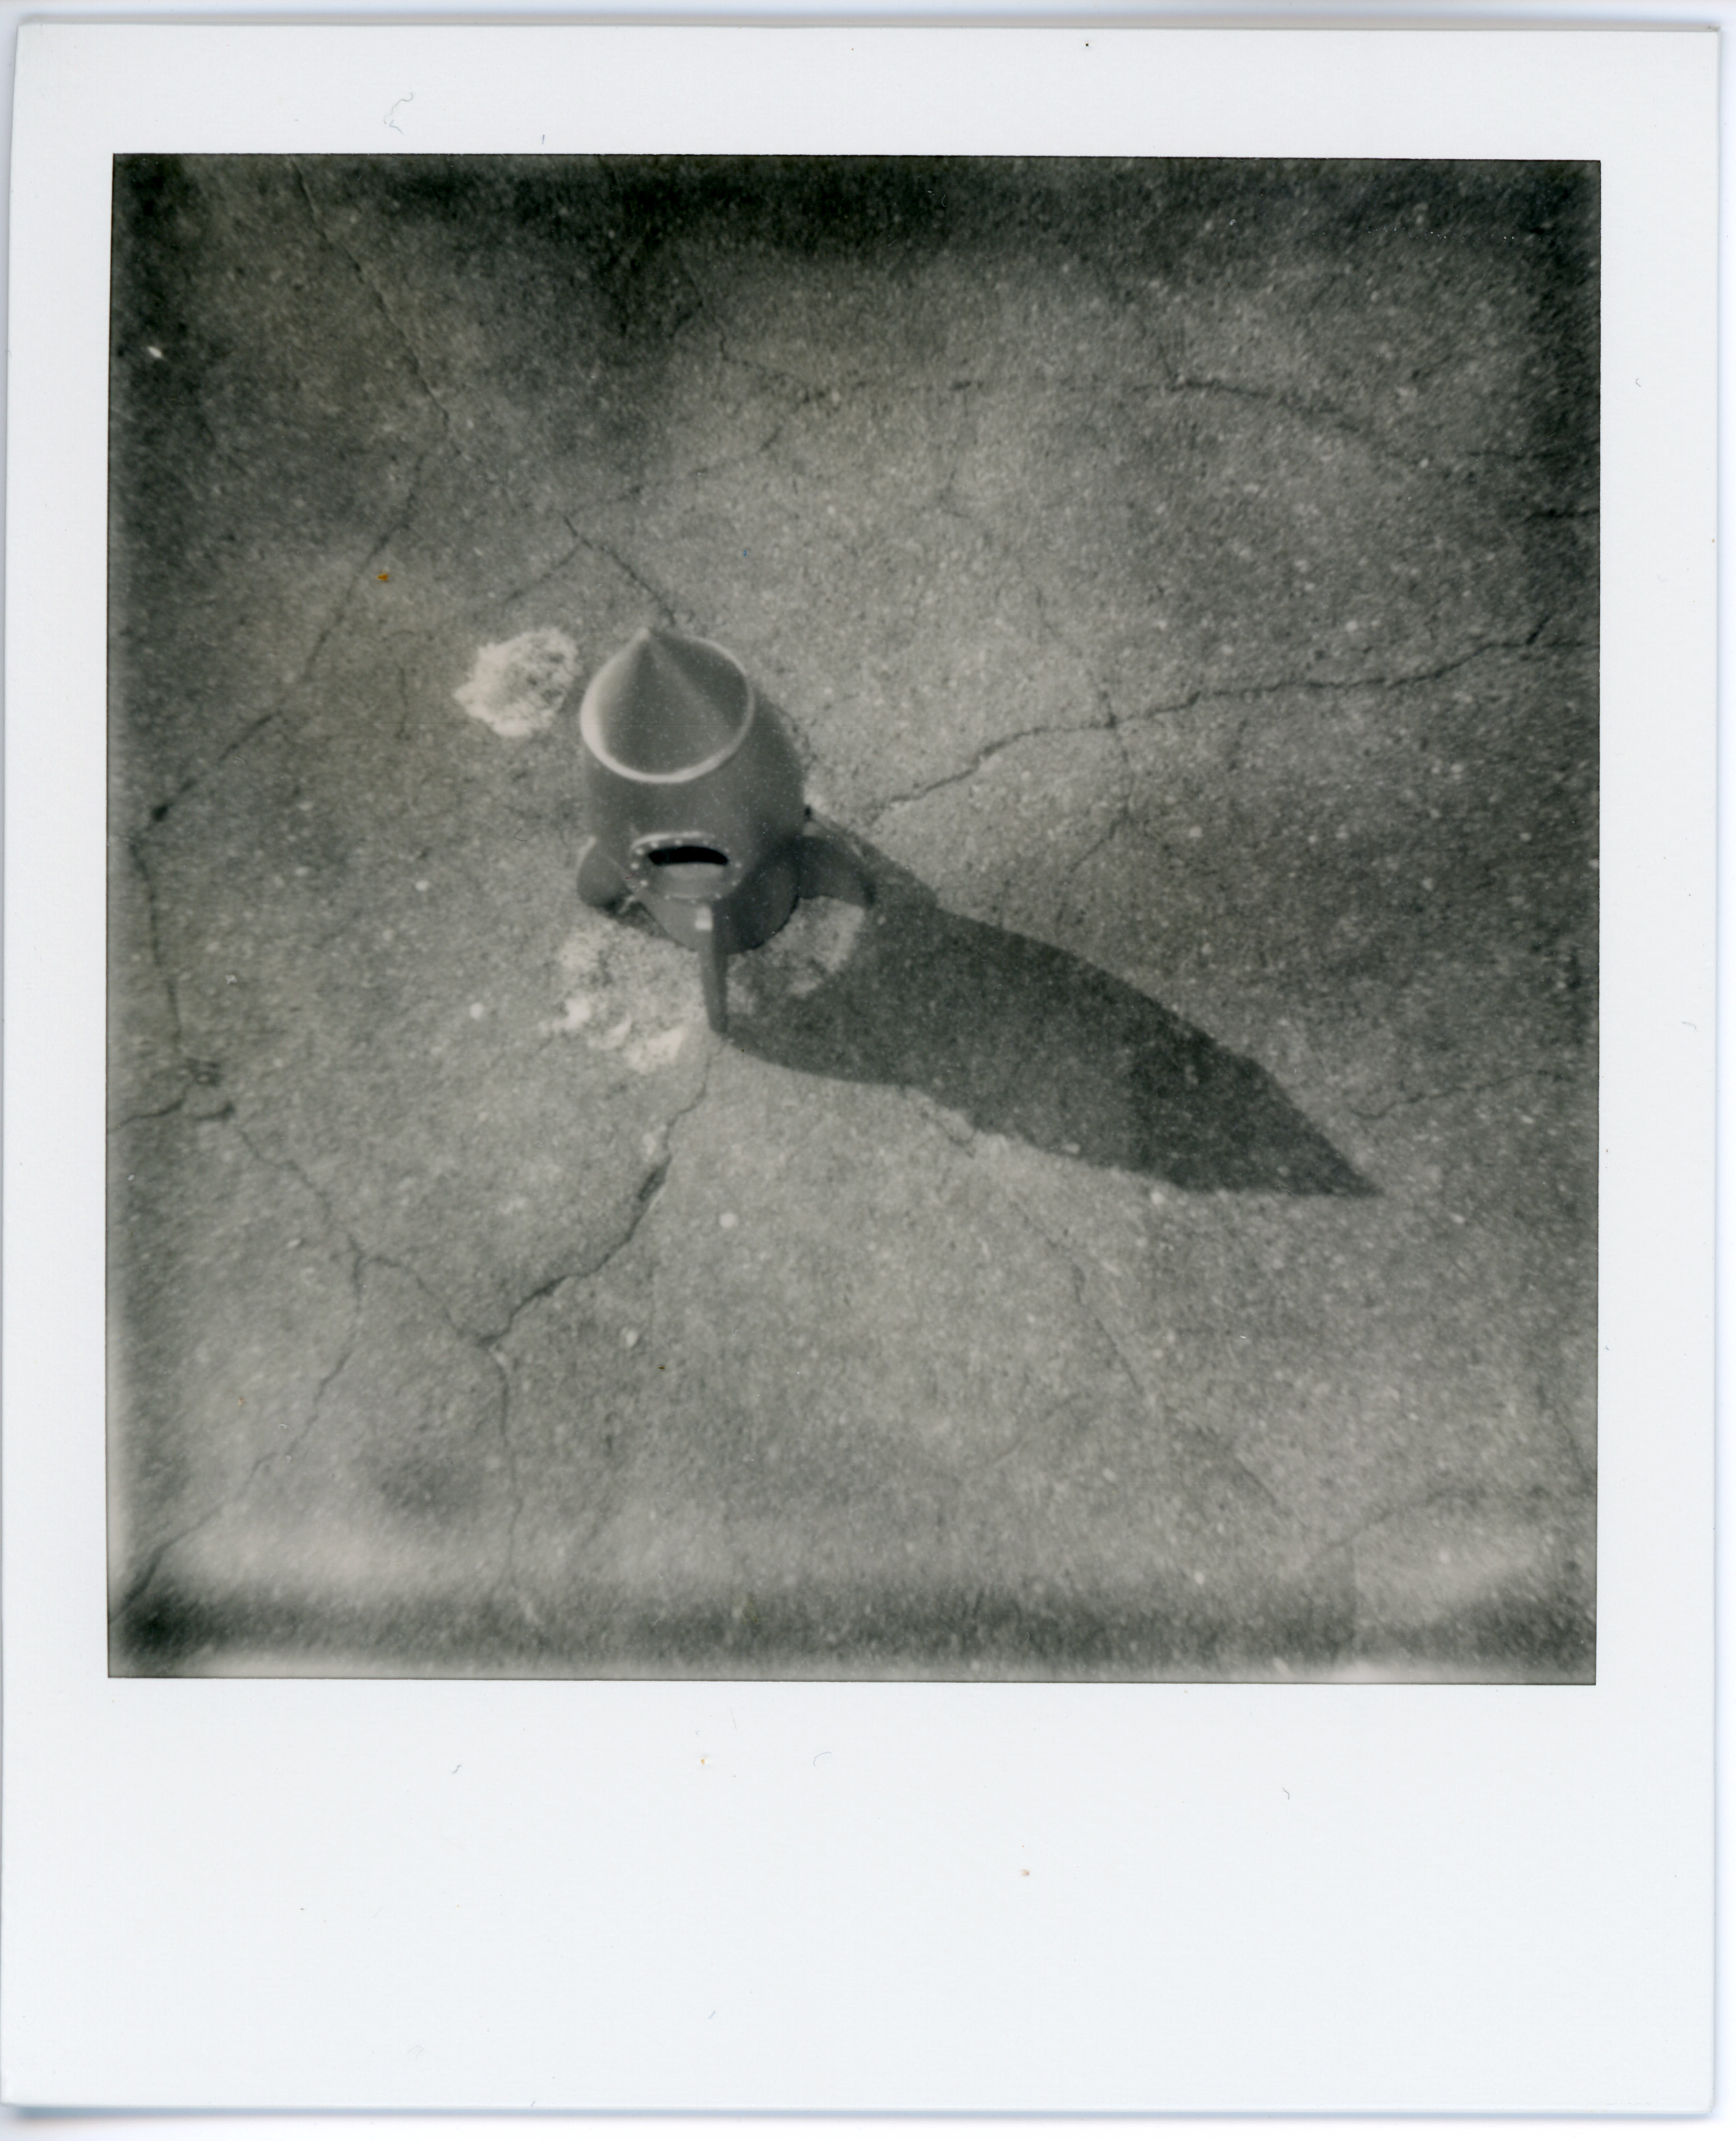
rocket, painting, sketch, drawing, illustration, picture frame, shape, modern art